Filip van As

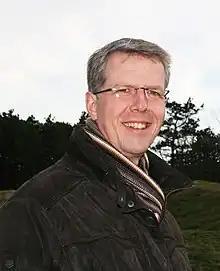
Filip van As

Filip Martijn van As (born 1966 in Den Helder) is a Dutch politician, on behalf of the party the ChristianUnion (ChristenUnie) and previously for the Reformatory Political Federation (Reformatorische Politieke Federatie). He was in local governments in Leiden and Dronten, and currently is in Zwolle.